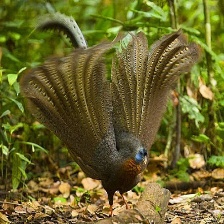
Species: GREAT ARGUS
Scientific name: ARGUSIANUS ARGU